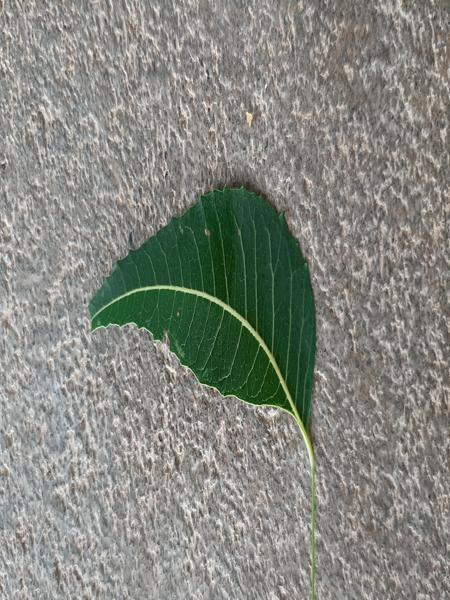
Plant: Neem